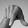
ASL letter: Q